André de Ruyter

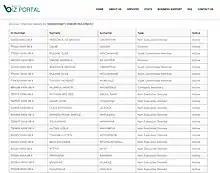
Eskom Holdings - Directors as at 23 February 2023

In December 2019, he was appointed CEO of Eskom, South Africa's state-owned electricity company. On 14 December 2022, it was reported that he would soon step down as CEO of Eskom.